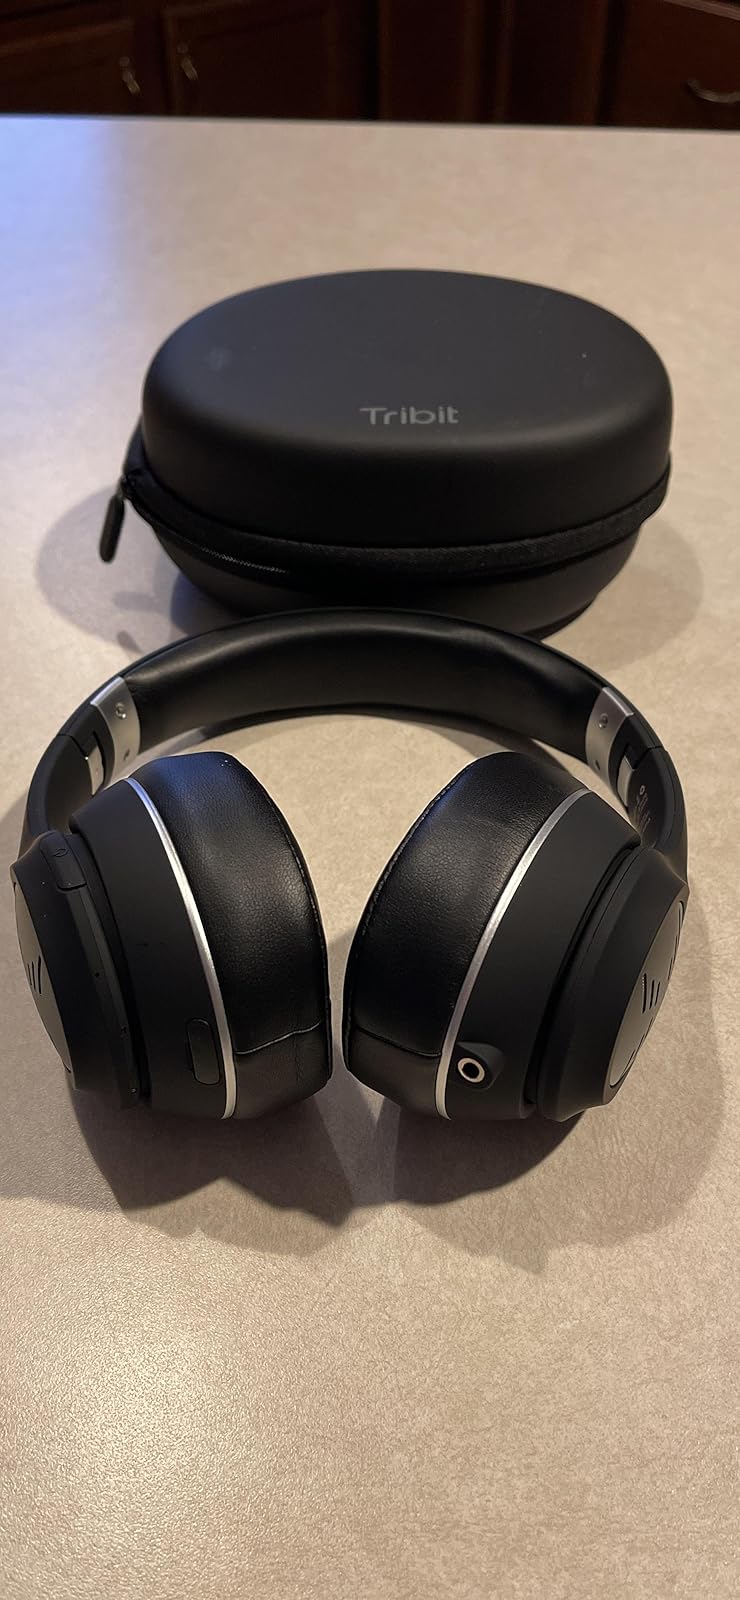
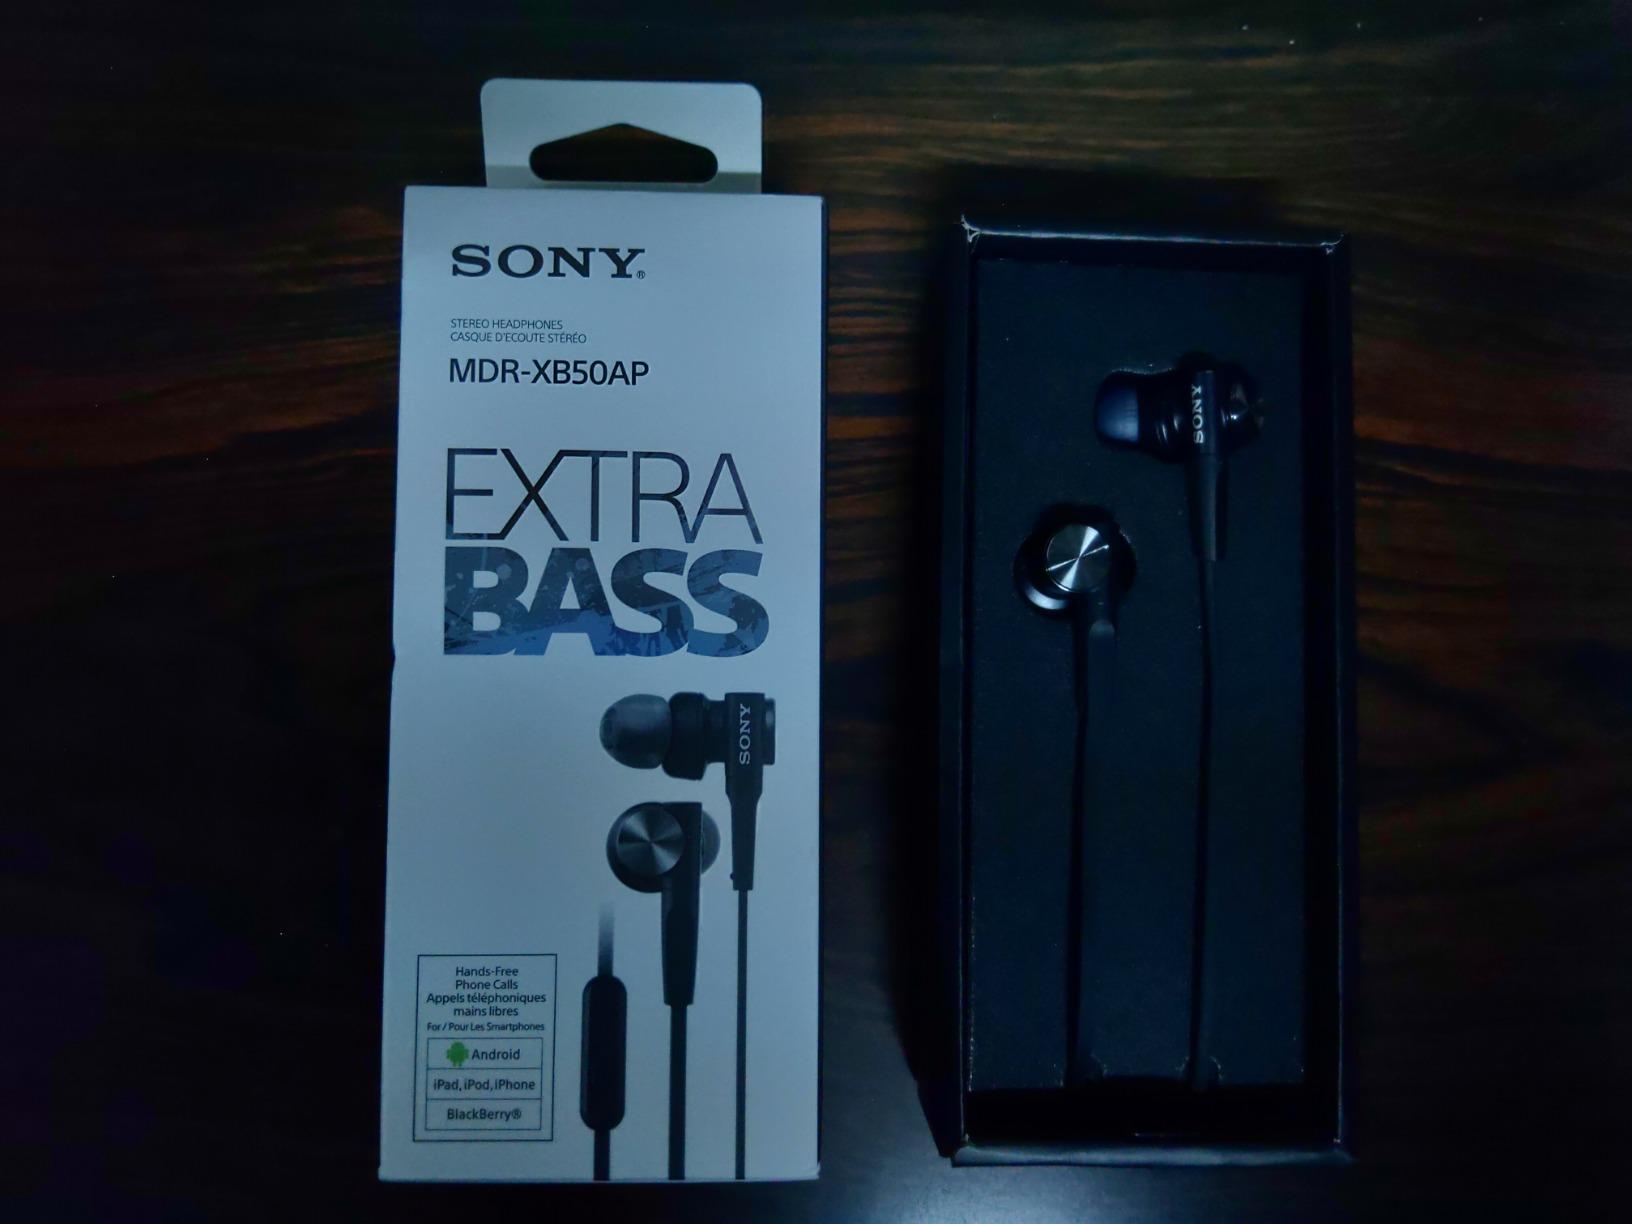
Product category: headphones
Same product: no